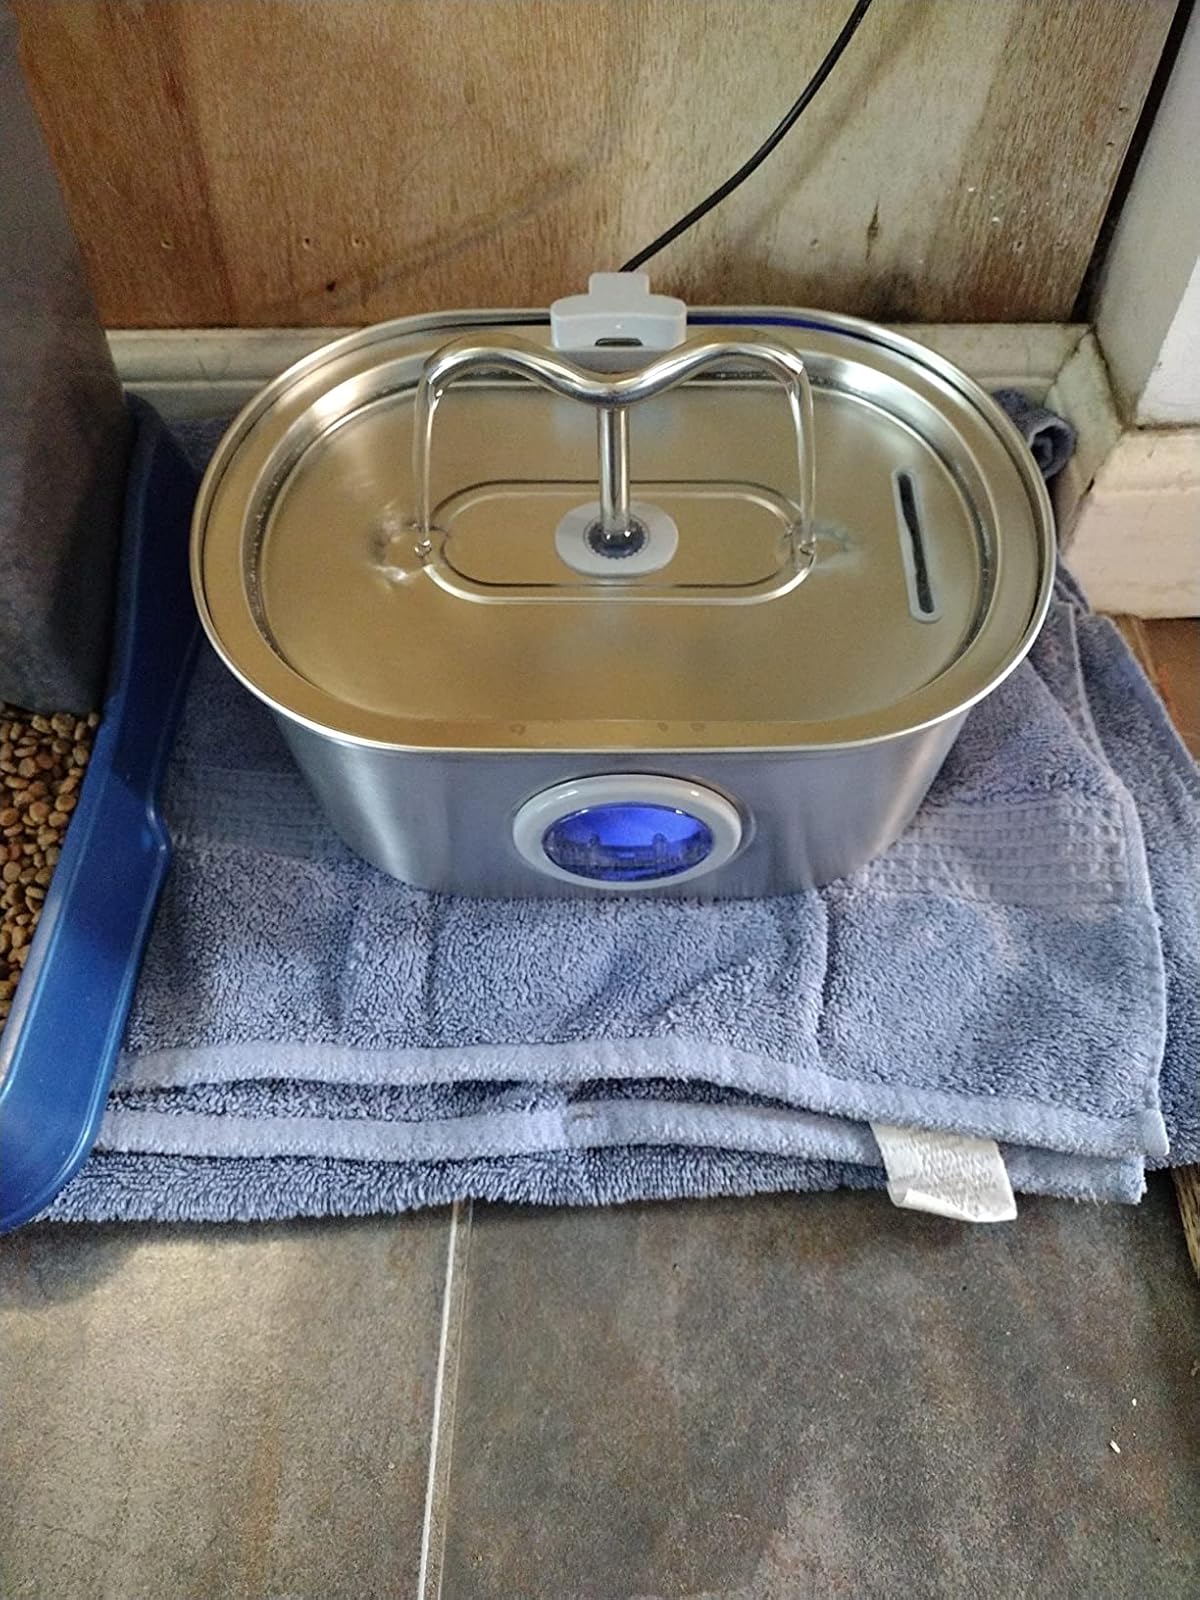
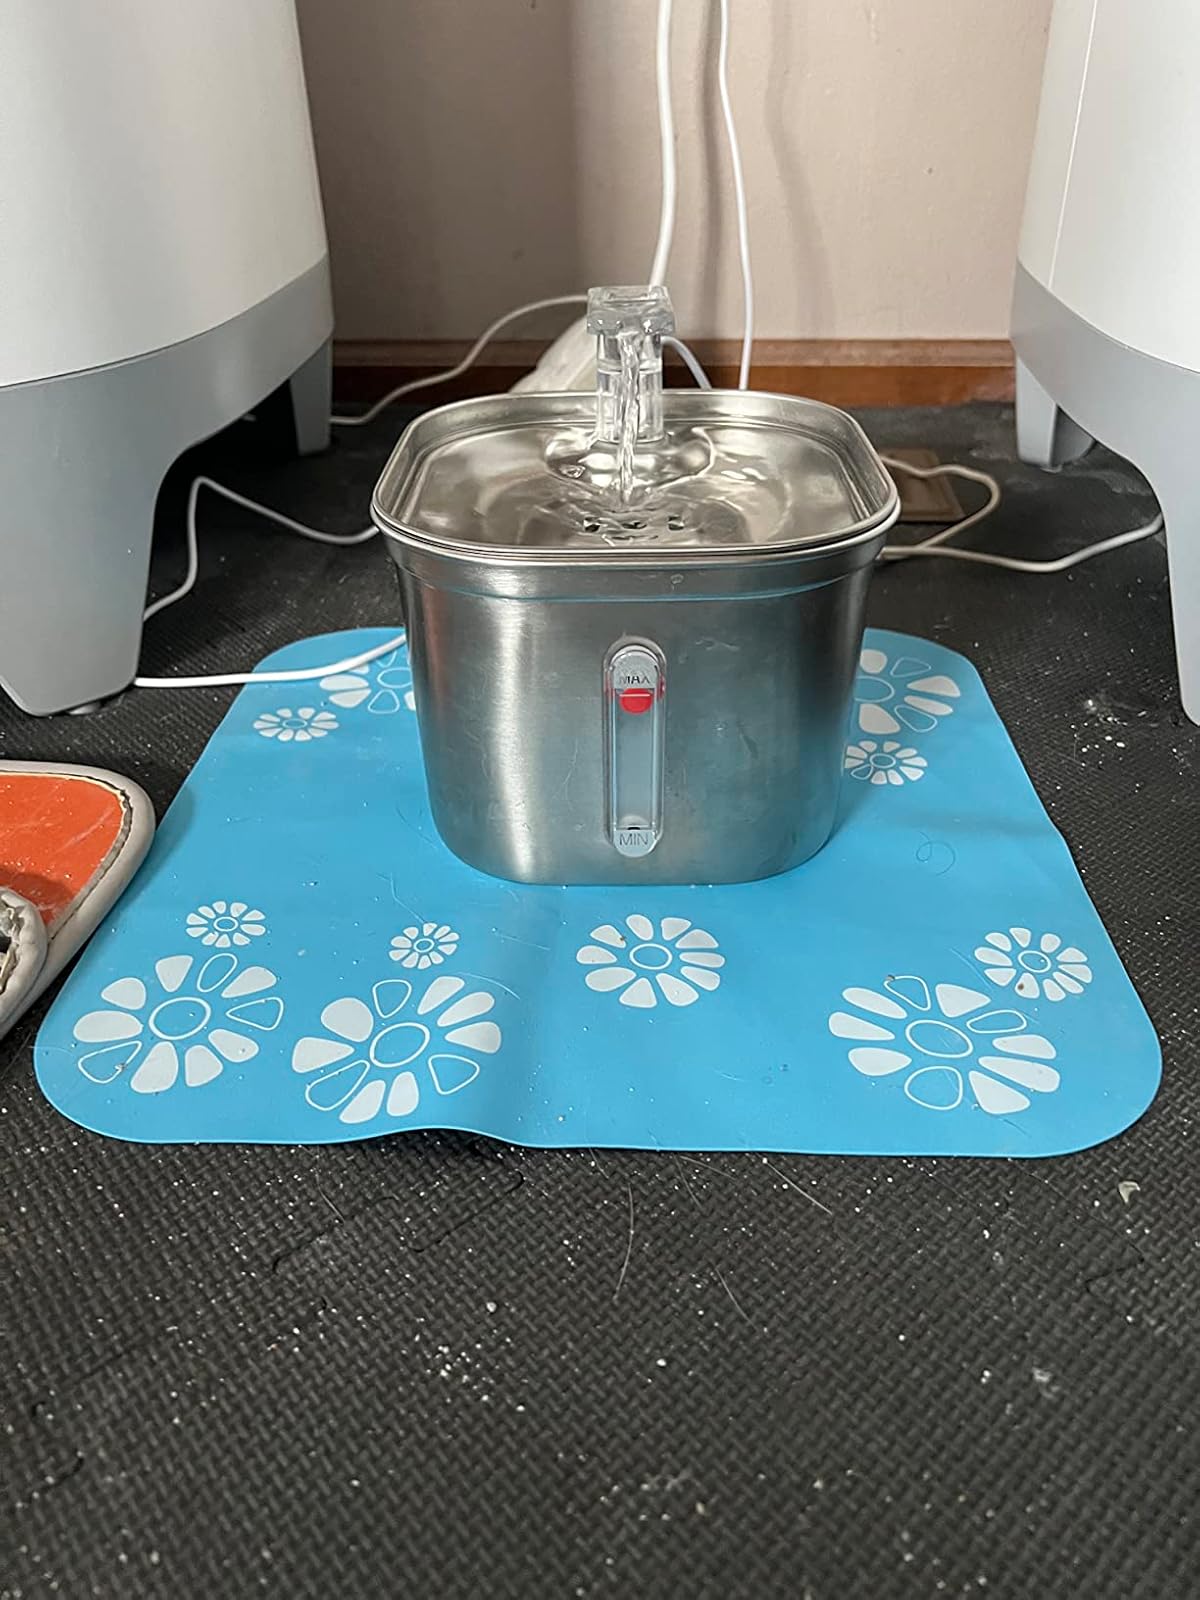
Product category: items_bowl
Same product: no